Todd Hodgetts

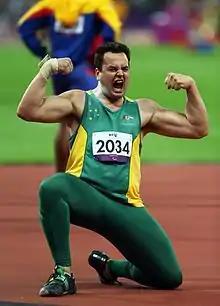
Hodgetts at the 2012 London Paralympics

Nicknamed "The Hulk", Hodgetts specialises in the shot put. He competes in the F20 classification. He is coached by Gus Puopolo. He works with a gymnastics coach to help with his balance and conditioning. He is a member of the Newstead Athletics Club.